Weltende (Jakob van Hoddis)

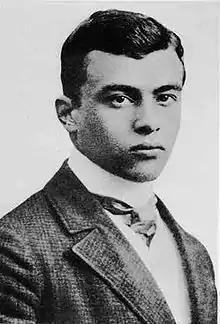
Jacob van Hoddis, 1910

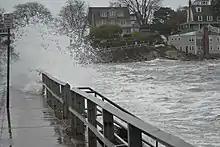
Flooding

Weltende is a poem by the German poet Jakob van Hoddis, the anagrammatic pseudonym of Hans Davidsohn (1887-1942). The poem is widely regarded as a seminal work of German expressionism, although its author remained relatively unknown for many years, particularly in the United States. Van Hoddis was killed in 1942, most likely in the Sobibór extermination camp.